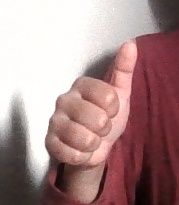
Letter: aleff